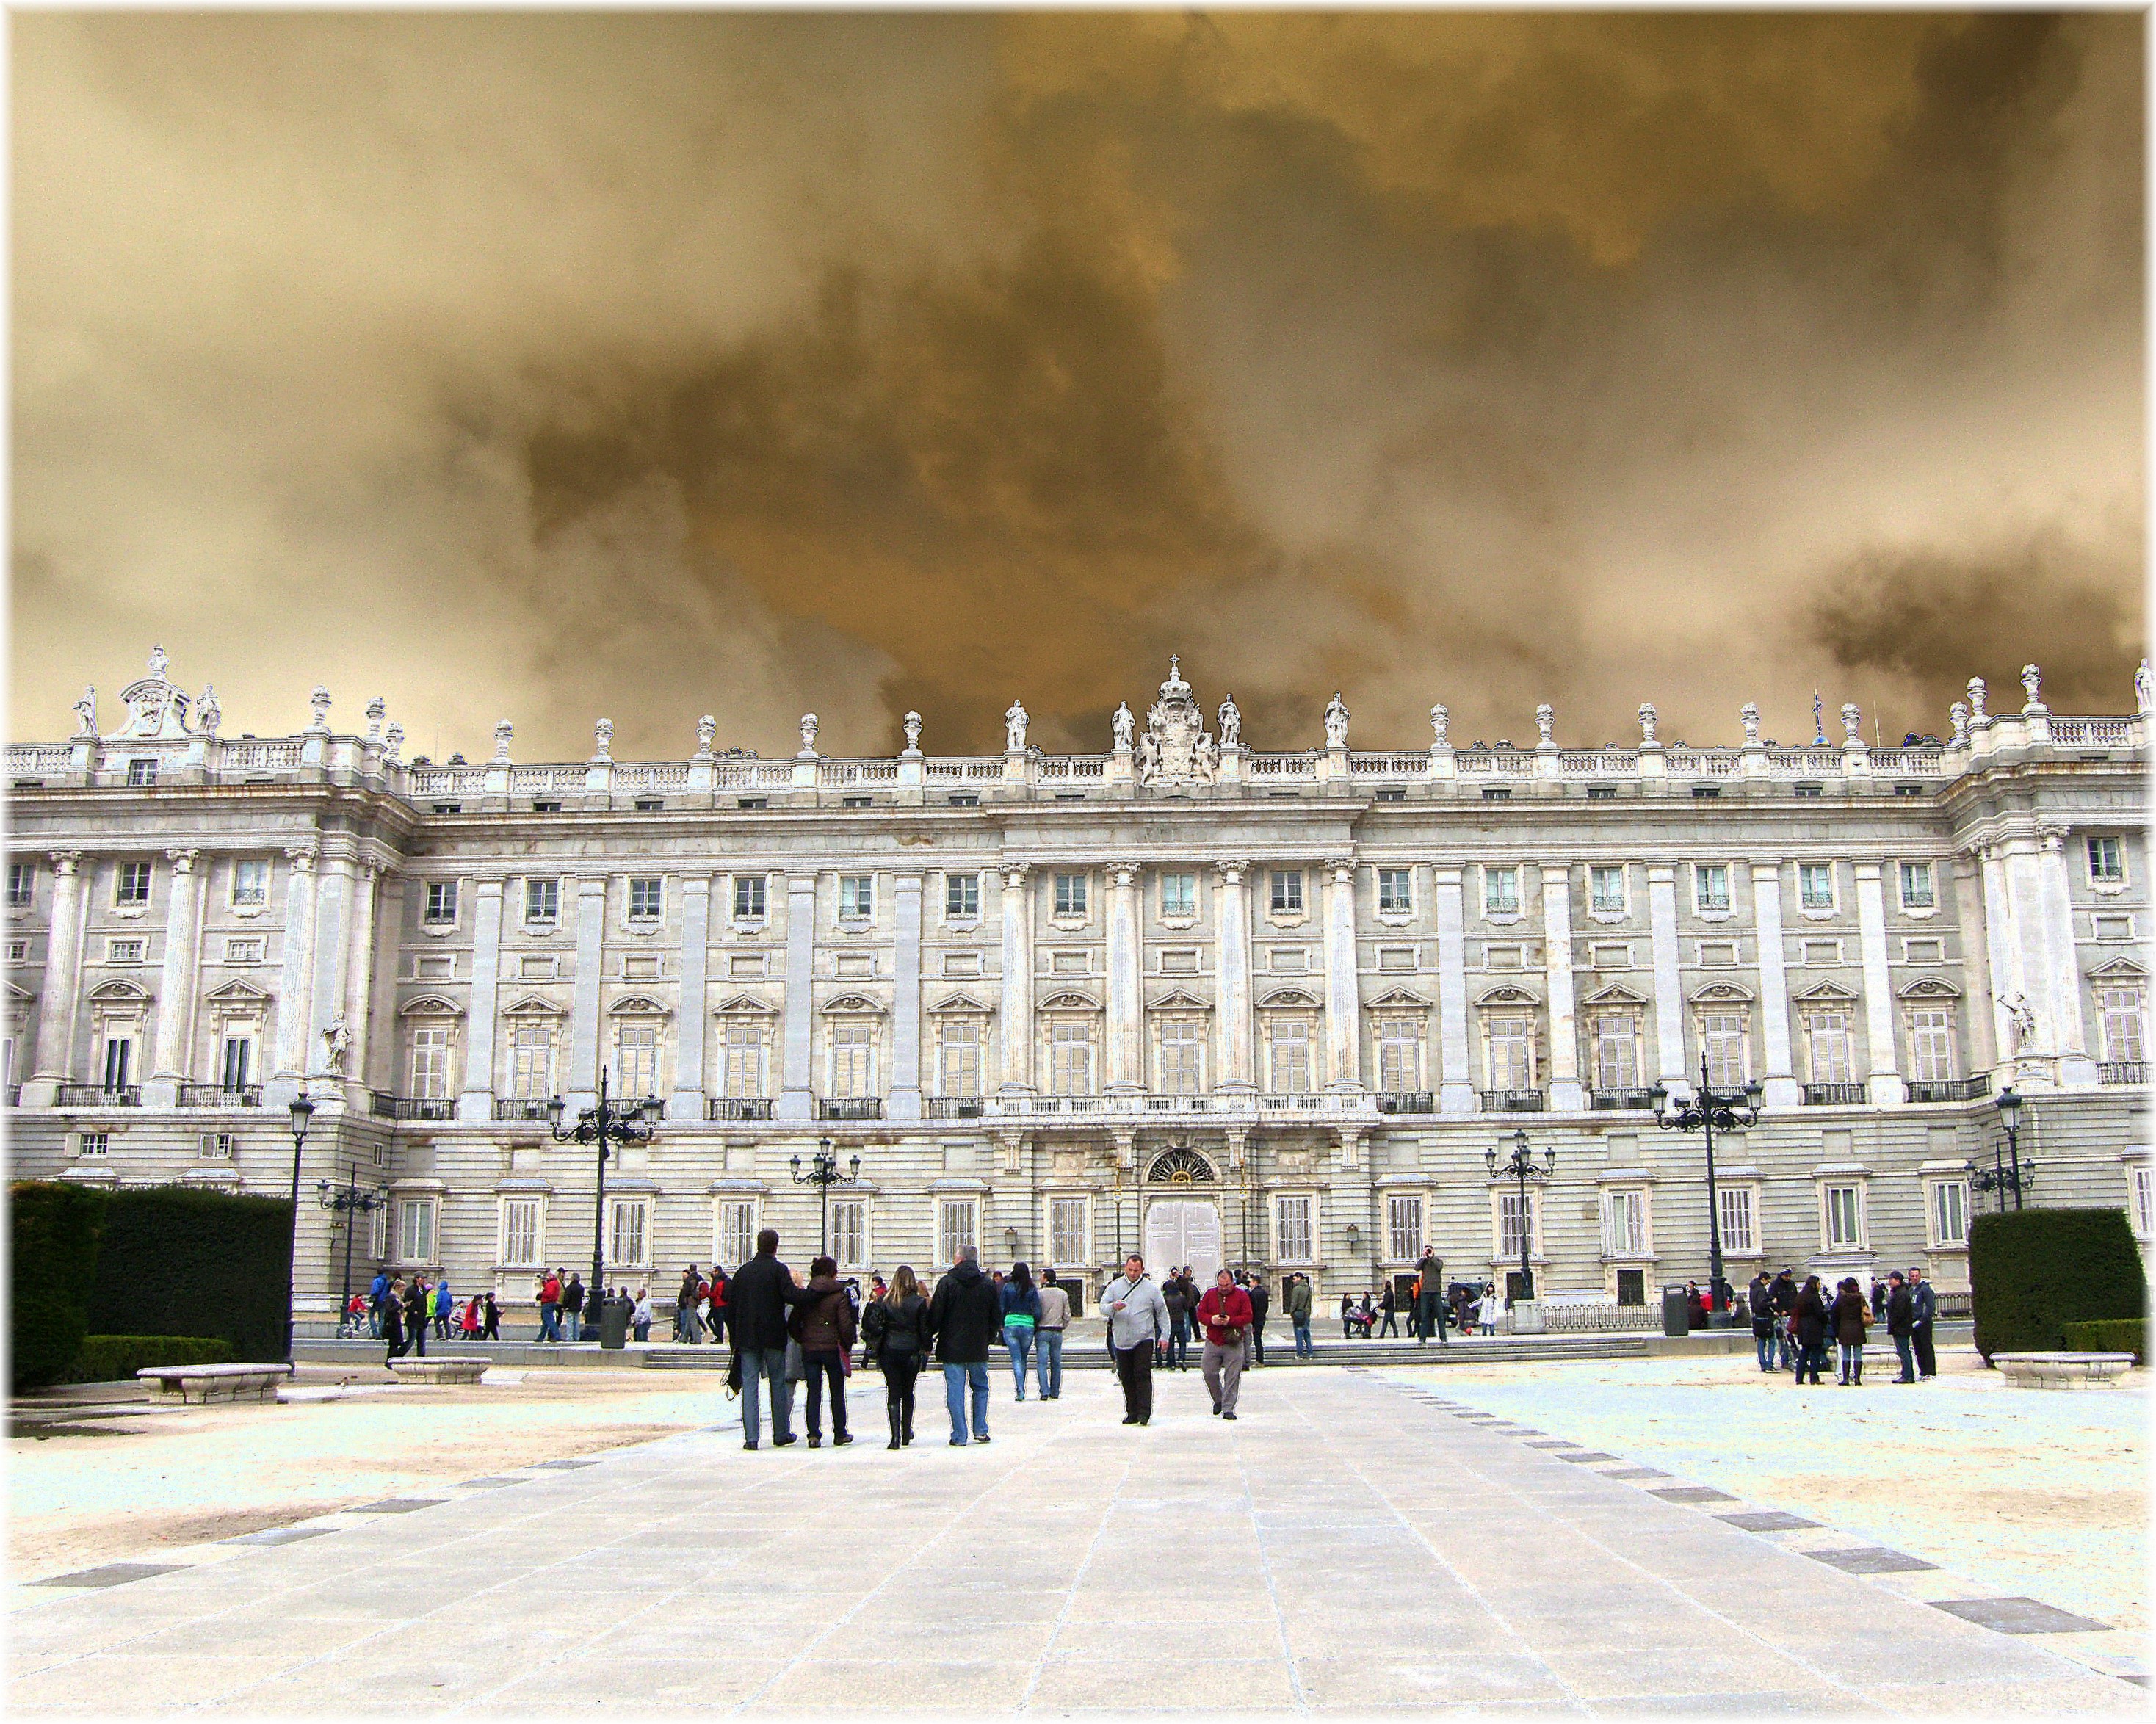
structure, palace, city, cityscape, plaza, landmark, town square, ancient history, human settlement